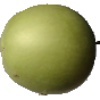
Label: Apple Granny Smith 1